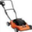
Label: lawn_mower